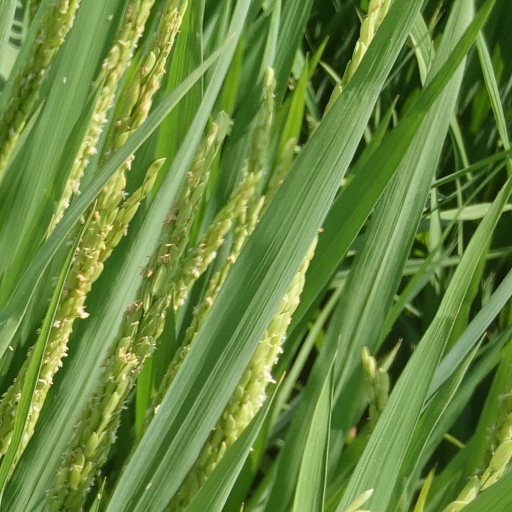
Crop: rice